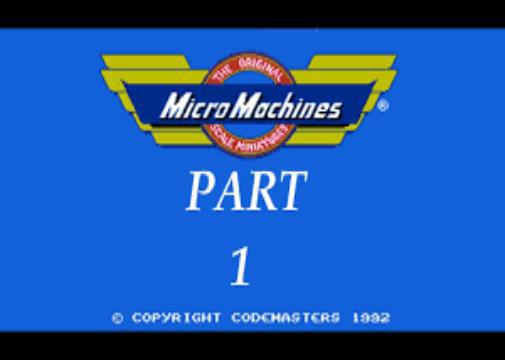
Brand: micro machines
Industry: Leisure